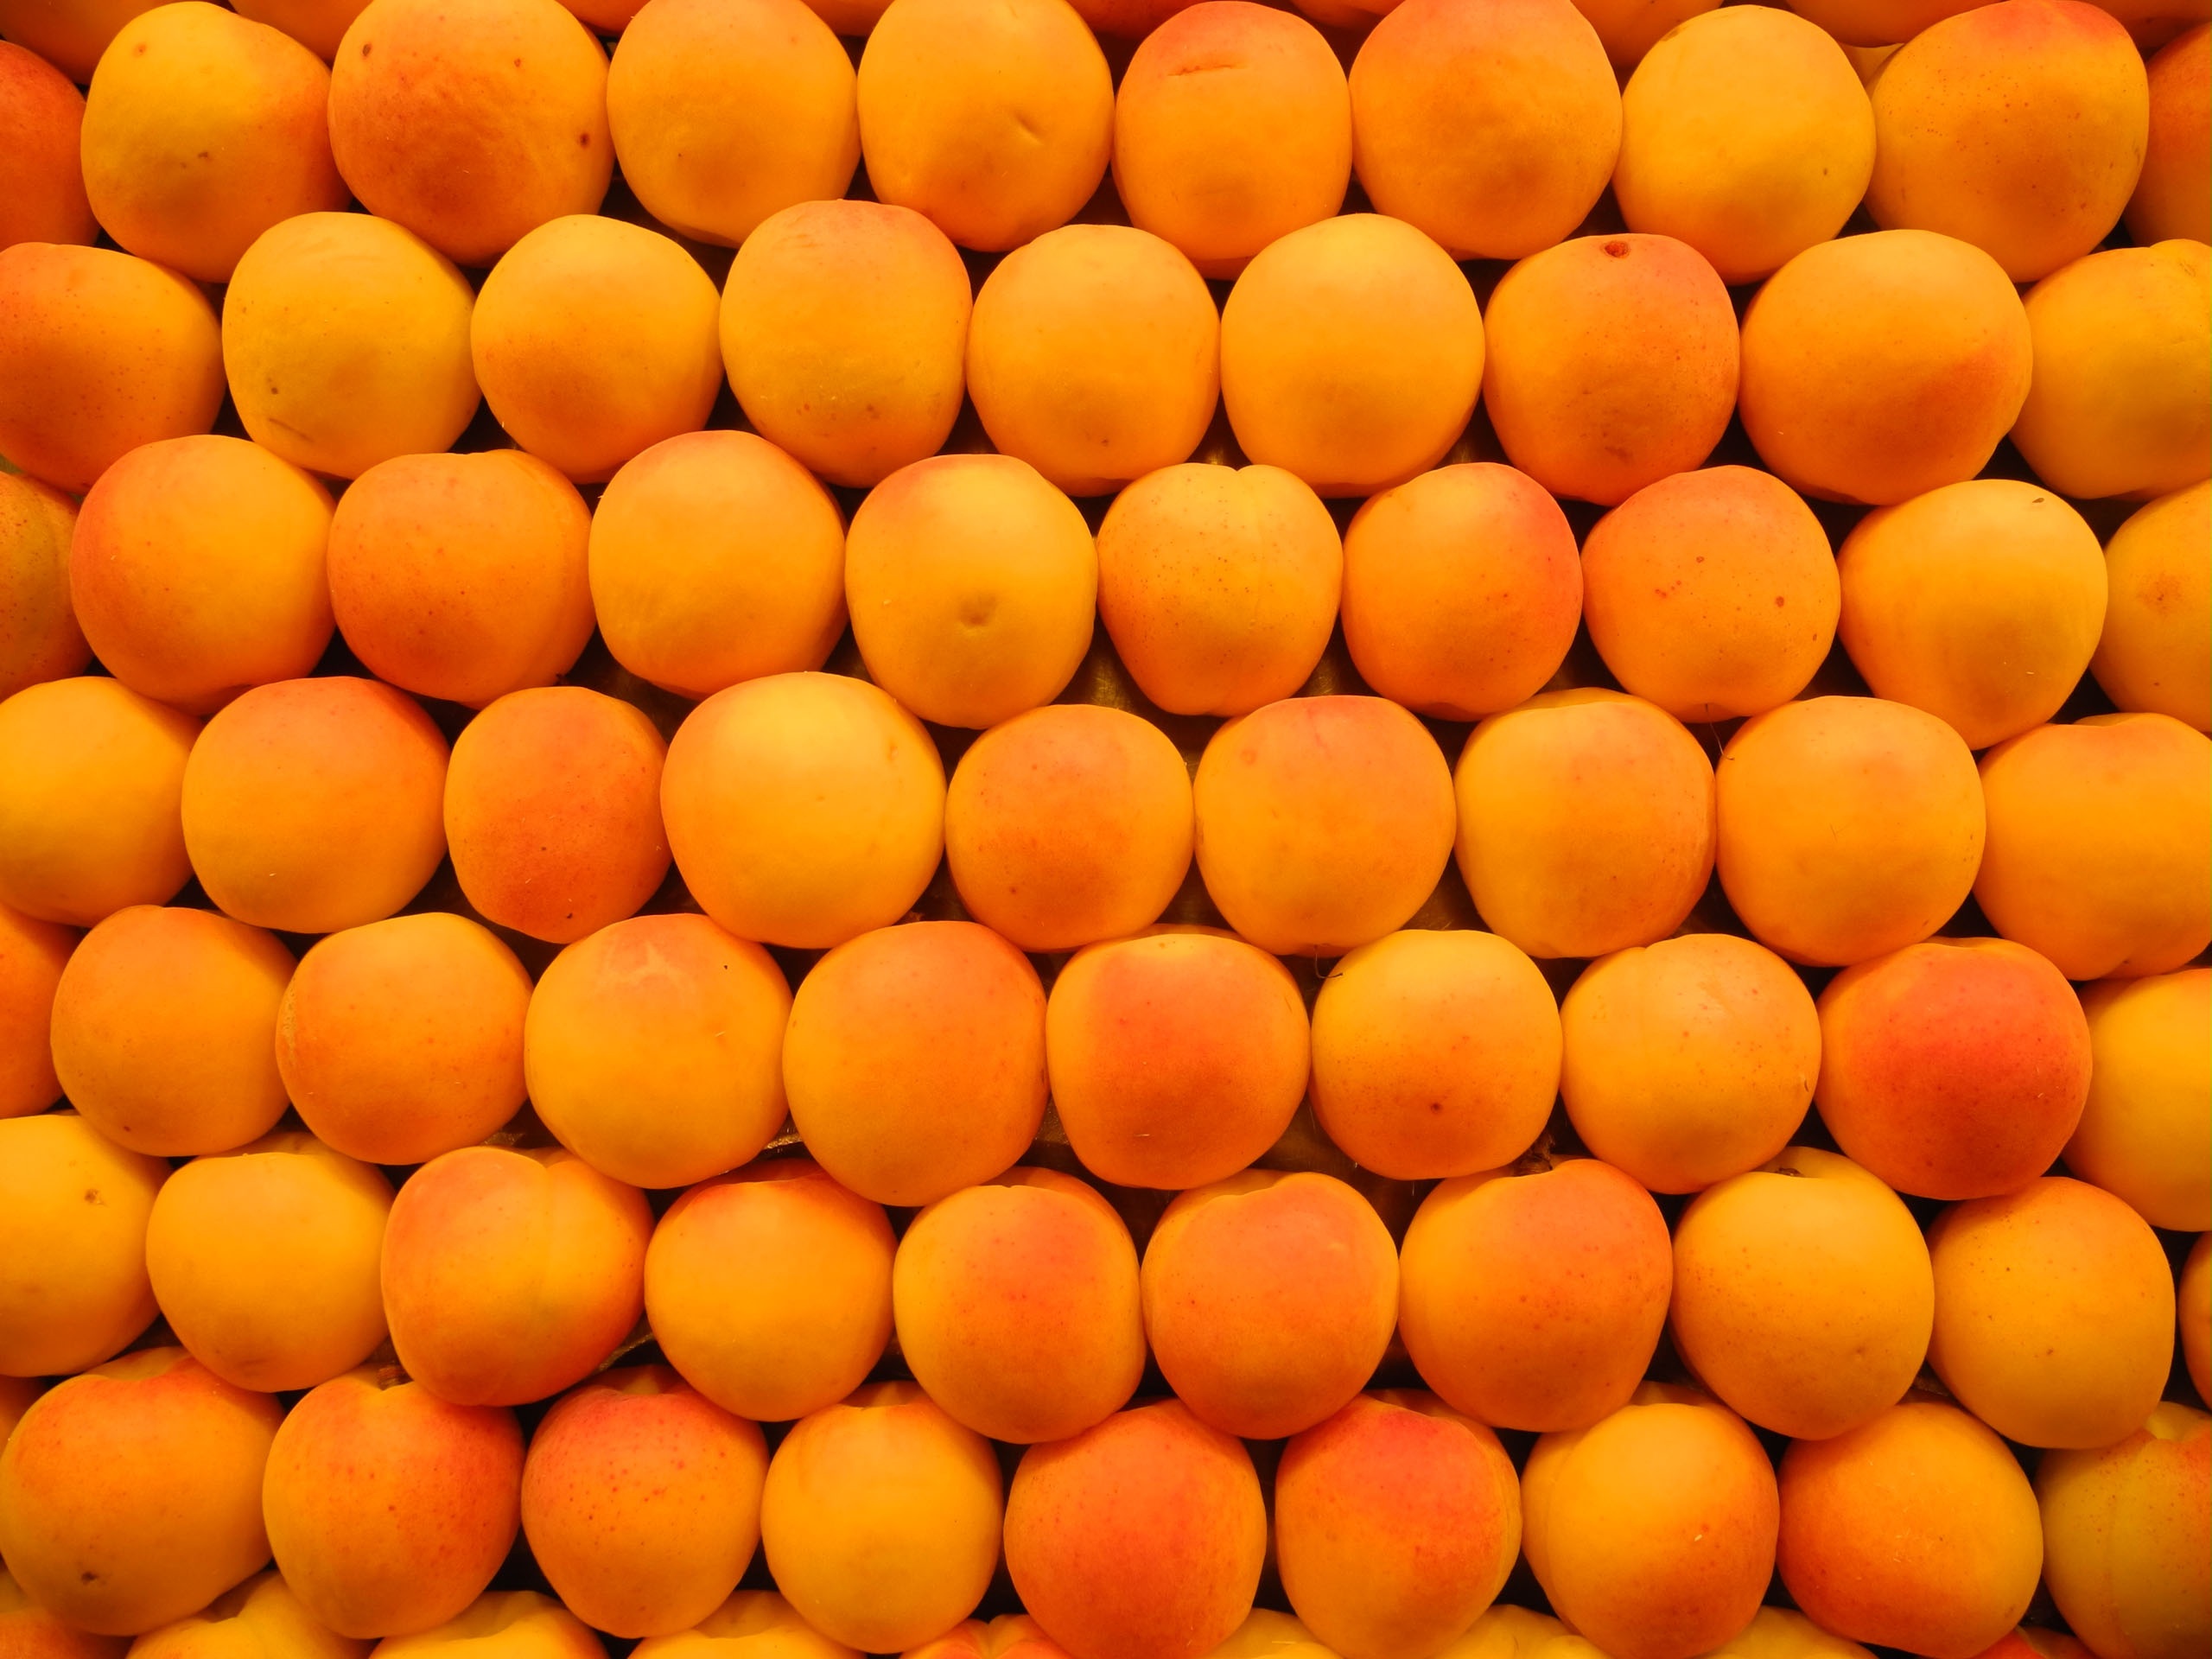
plant, fruit, orange, dish, food, produce, vegetable, market, yellow, fruits, kumquat, clementine, vegetarian food, citrus, apricots, flowering plant, land plant, tangelo